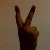
The image shows a hand gesture representing the number 2 in Indian Sign Language.